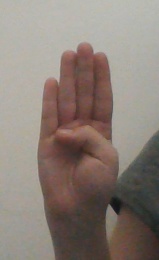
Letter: kaaf